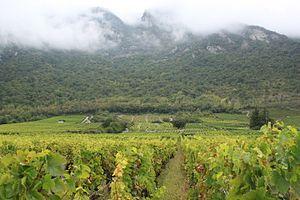
Vignoble, Fr-73-Arbin.
L’Arbin, ou vin de Savoie Arbin, est un vin rouge de Savoie. Le cru vin de Savoie Arbin est une dénomination géographique au sein de l'appellation d'origine contrôlée vin de Savoie depuis 1973.
Arbin est une commune française située dans le département de la Savoie en région Auvergne-Rhône-Alpes.